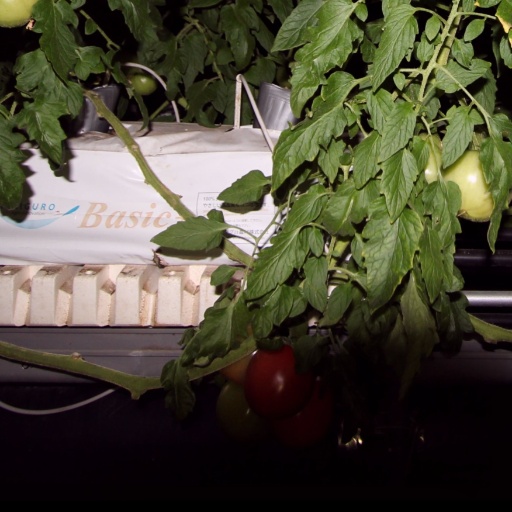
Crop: tomato